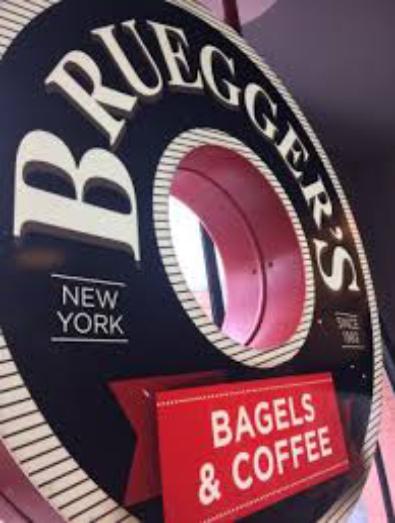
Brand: Bruegger's
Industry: Food